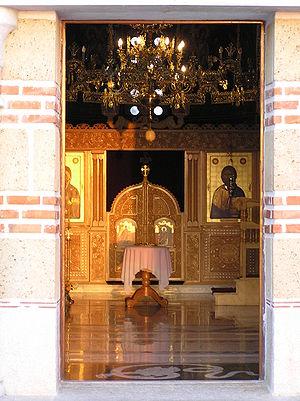
Slava est une tradition religieuse de l'Église orthodoxe serbe qui célèbre le jour de la fête du Saint patron de la famille. Le mot slava pourrait être traduit par « gloire » ou « louange » ou « Glorieux ».